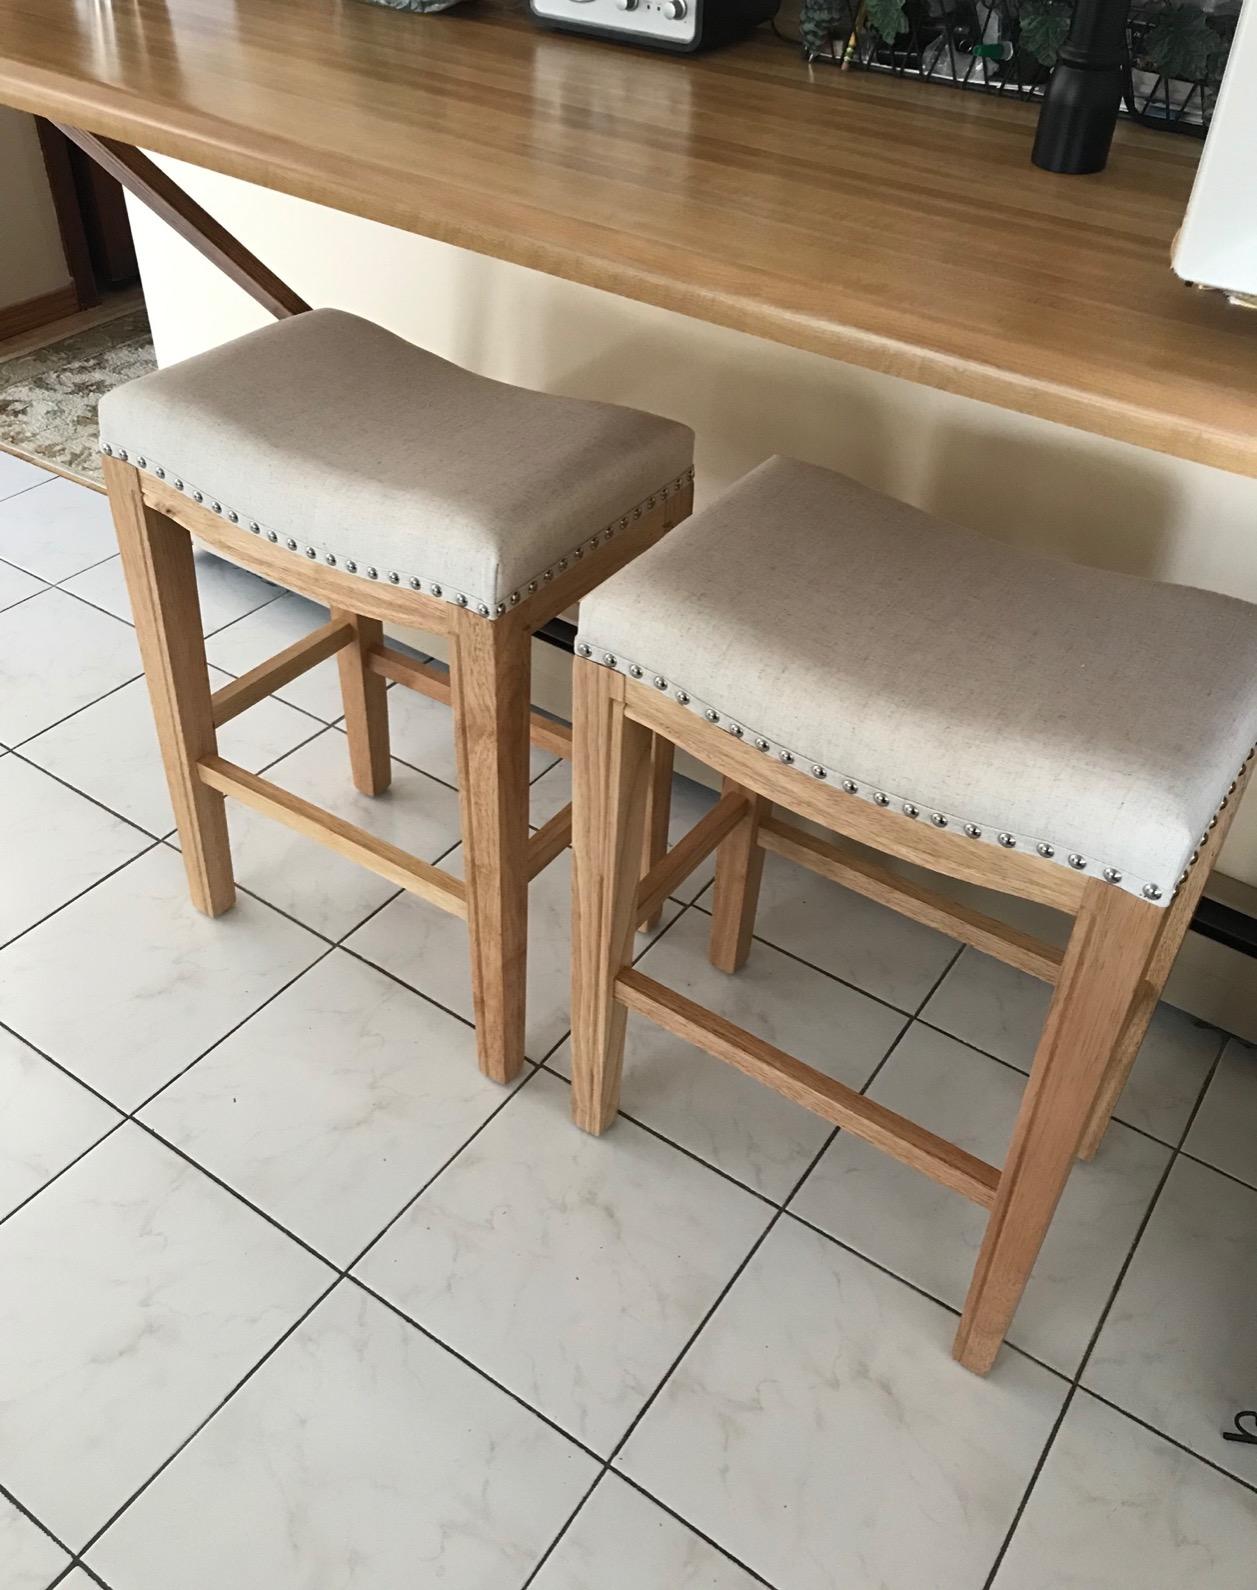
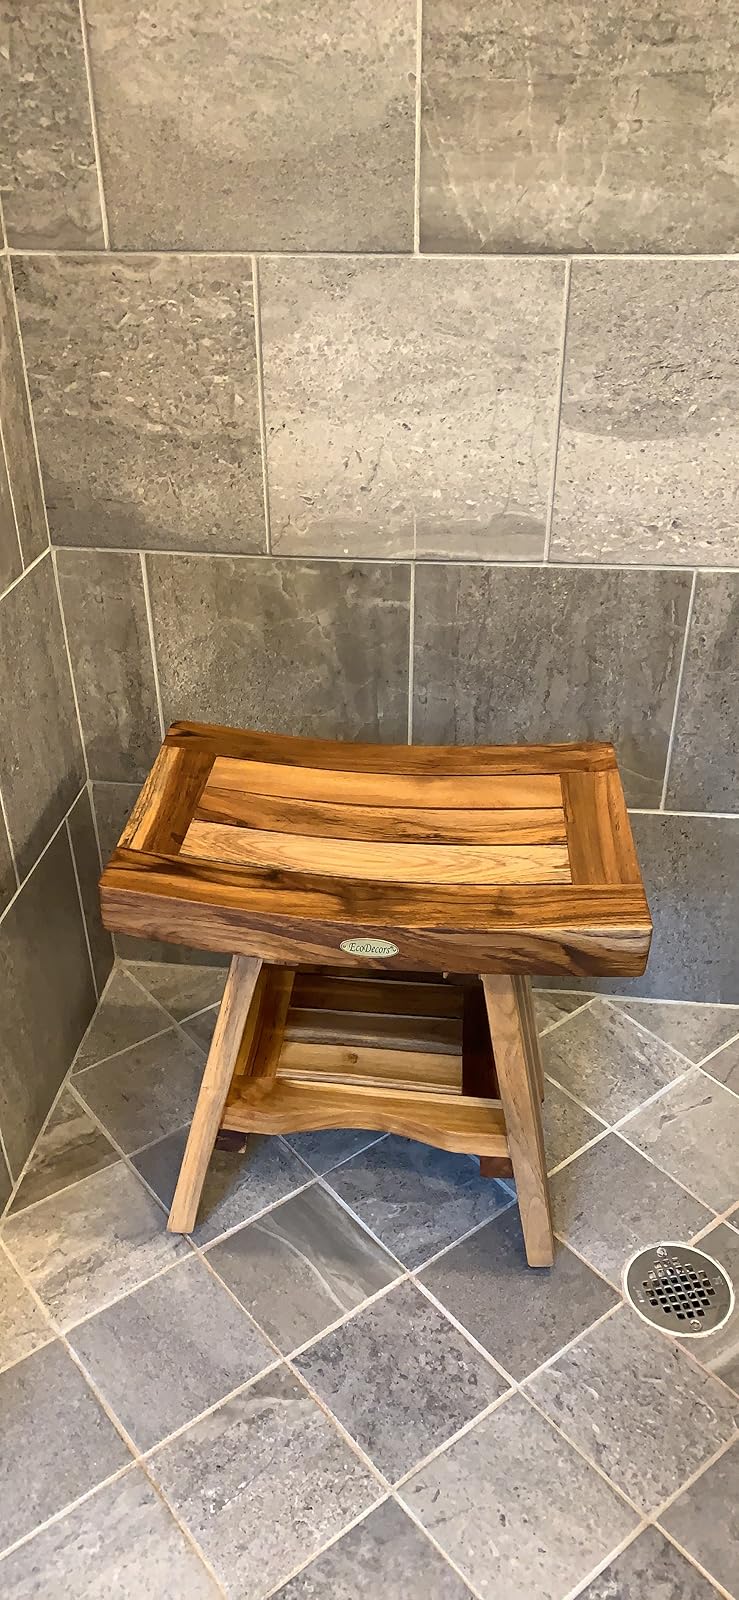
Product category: stool
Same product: no